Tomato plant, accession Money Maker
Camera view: bottom (45 deg); turntable rotation: 30 degrees
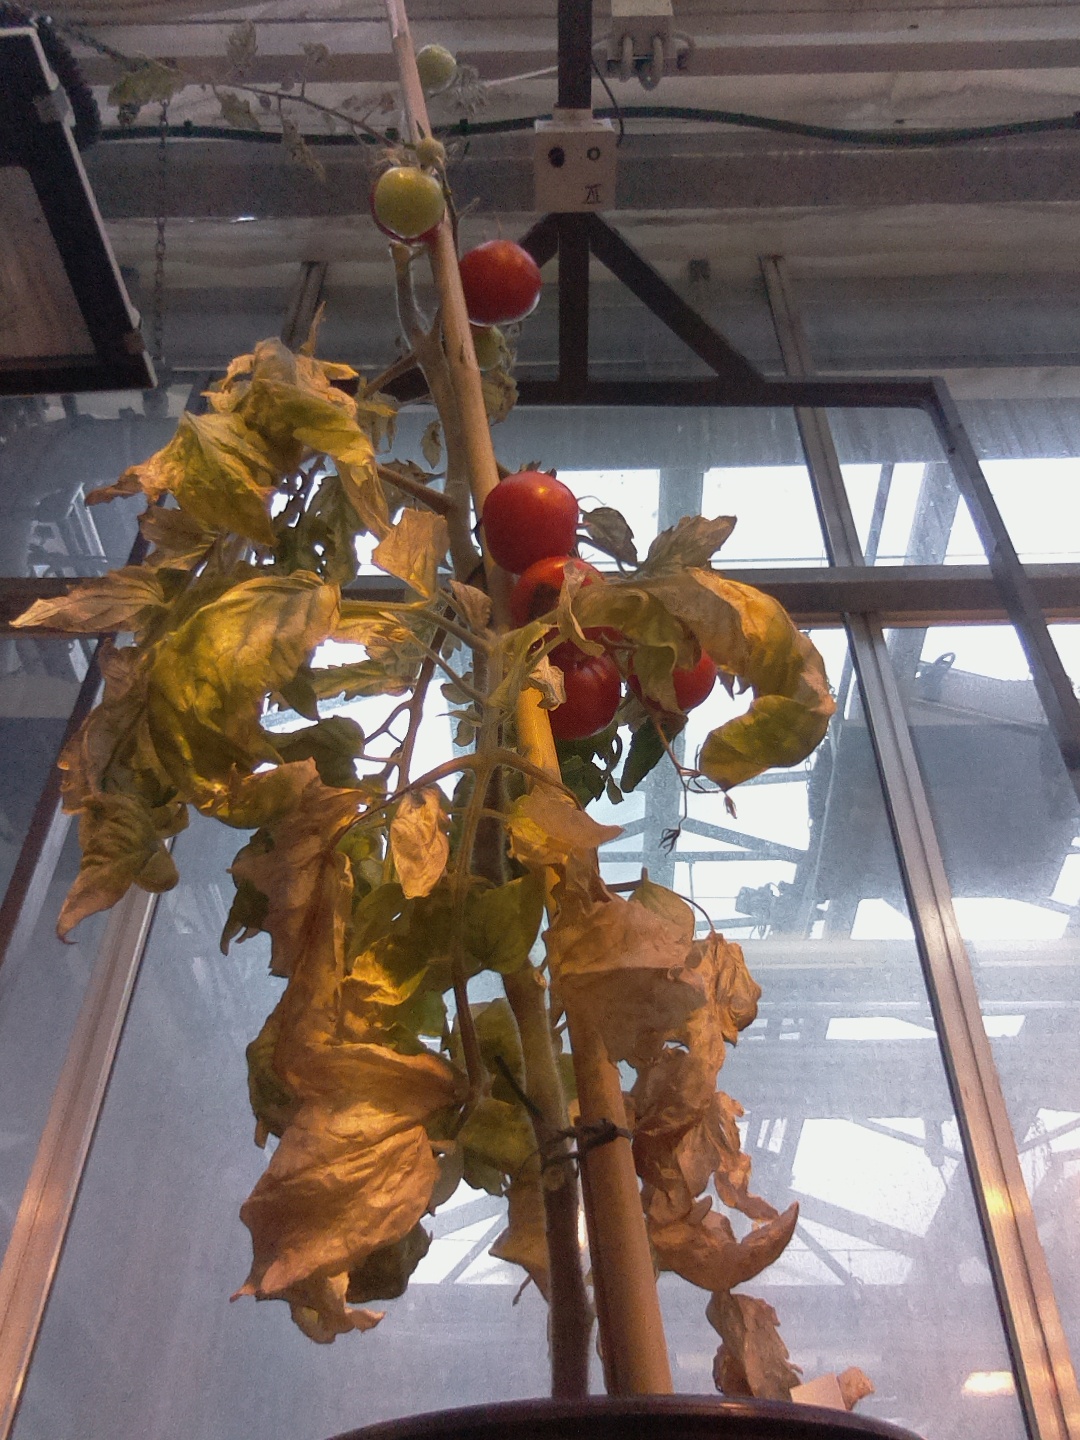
BBCH growth stage 89: 90%-100% of fruits show typical fully ripe color